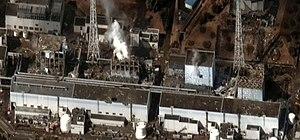
La transition énergétique désigne une modification structurelle profonde des modes de production et de consommation de l'énergie. C'est l'un des volets de la transition écologique.
Une centrale nucléaire est un site industriel destiné à la production d'électricité et dont la chaudière est constituée d'un ou plusieurs réacteurs nucléaires ayant pour source d'énergie un combustible nucléaire. La puissance électrique d'une centrale varie de quelques mégawatts à plusieurs milliers de mégawatts en fonction du nombre et du type de réacteur en service sur le site.
Un récit de Fukushima. Le directeur parle est un ouvrage de Franck Guarnieri et Sébastien Travadel, publié le 7 mars 2018, aux Presses Universitaires de France en Hors collection. Cet ouvrage a été édité avec les soutiens des Professeurs Dominique Bourg, Jean-Pierre Dupuy et Jean-Marc Lévy-Leblond.